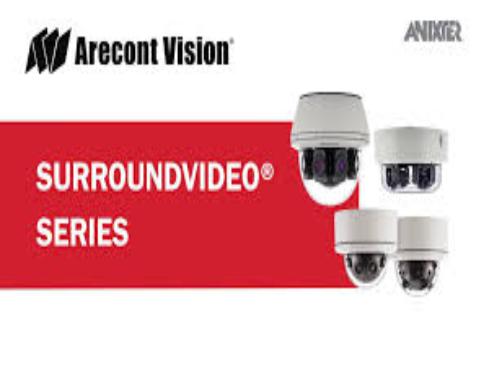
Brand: Arecont Vision
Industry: Electronic